Landmarks of Hoboken, New Jersey

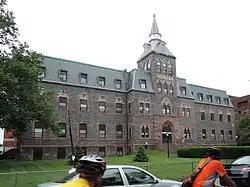
Stevens Hall

In Edwin A. Stevens Hall on 5th Street opposite Stevens Park.